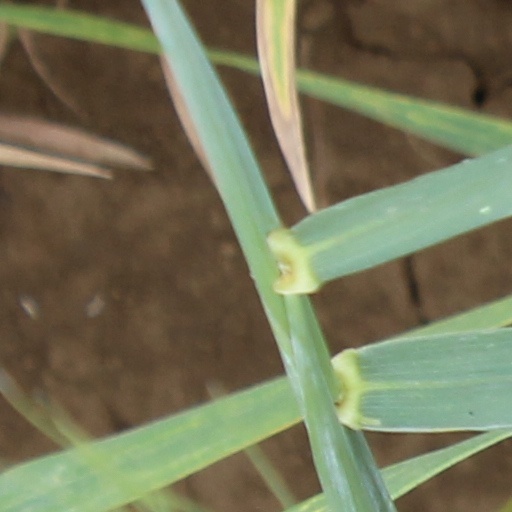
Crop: wheat